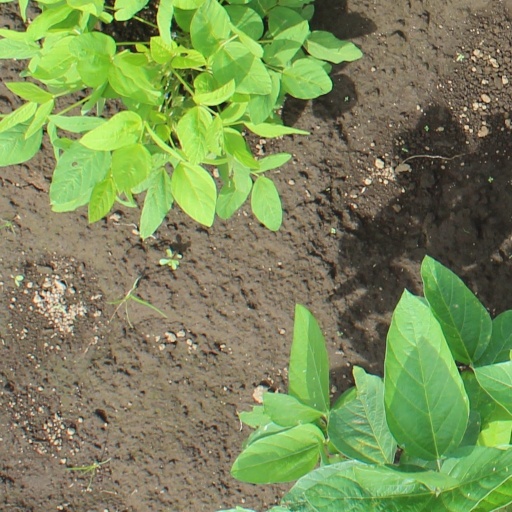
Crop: soybean